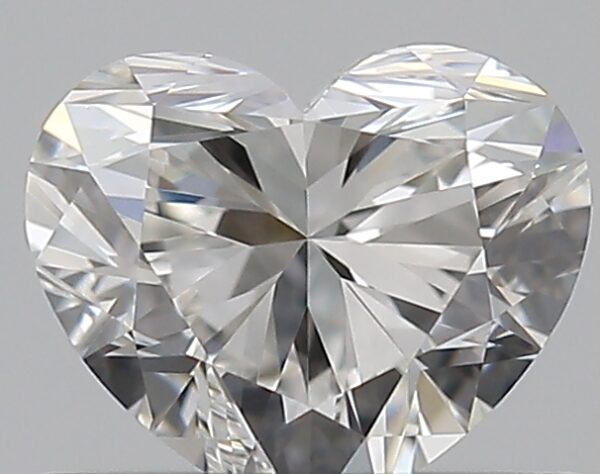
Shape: heart
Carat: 0.5
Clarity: VVS1
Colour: F
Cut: EX
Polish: EX
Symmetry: EX
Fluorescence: N
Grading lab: GIA
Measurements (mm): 4.67 x 5.52 x 3.28